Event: Nepal Earthquake
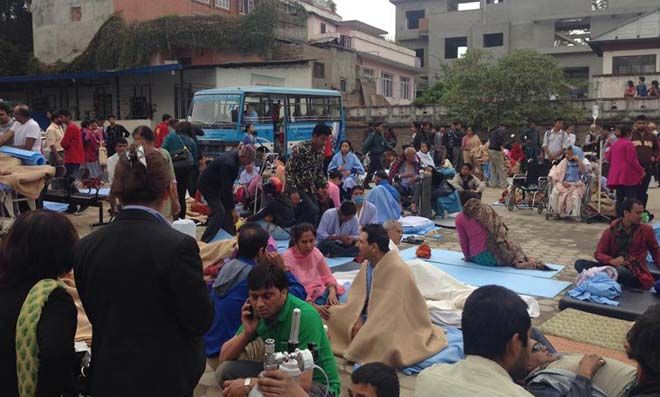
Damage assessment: damage